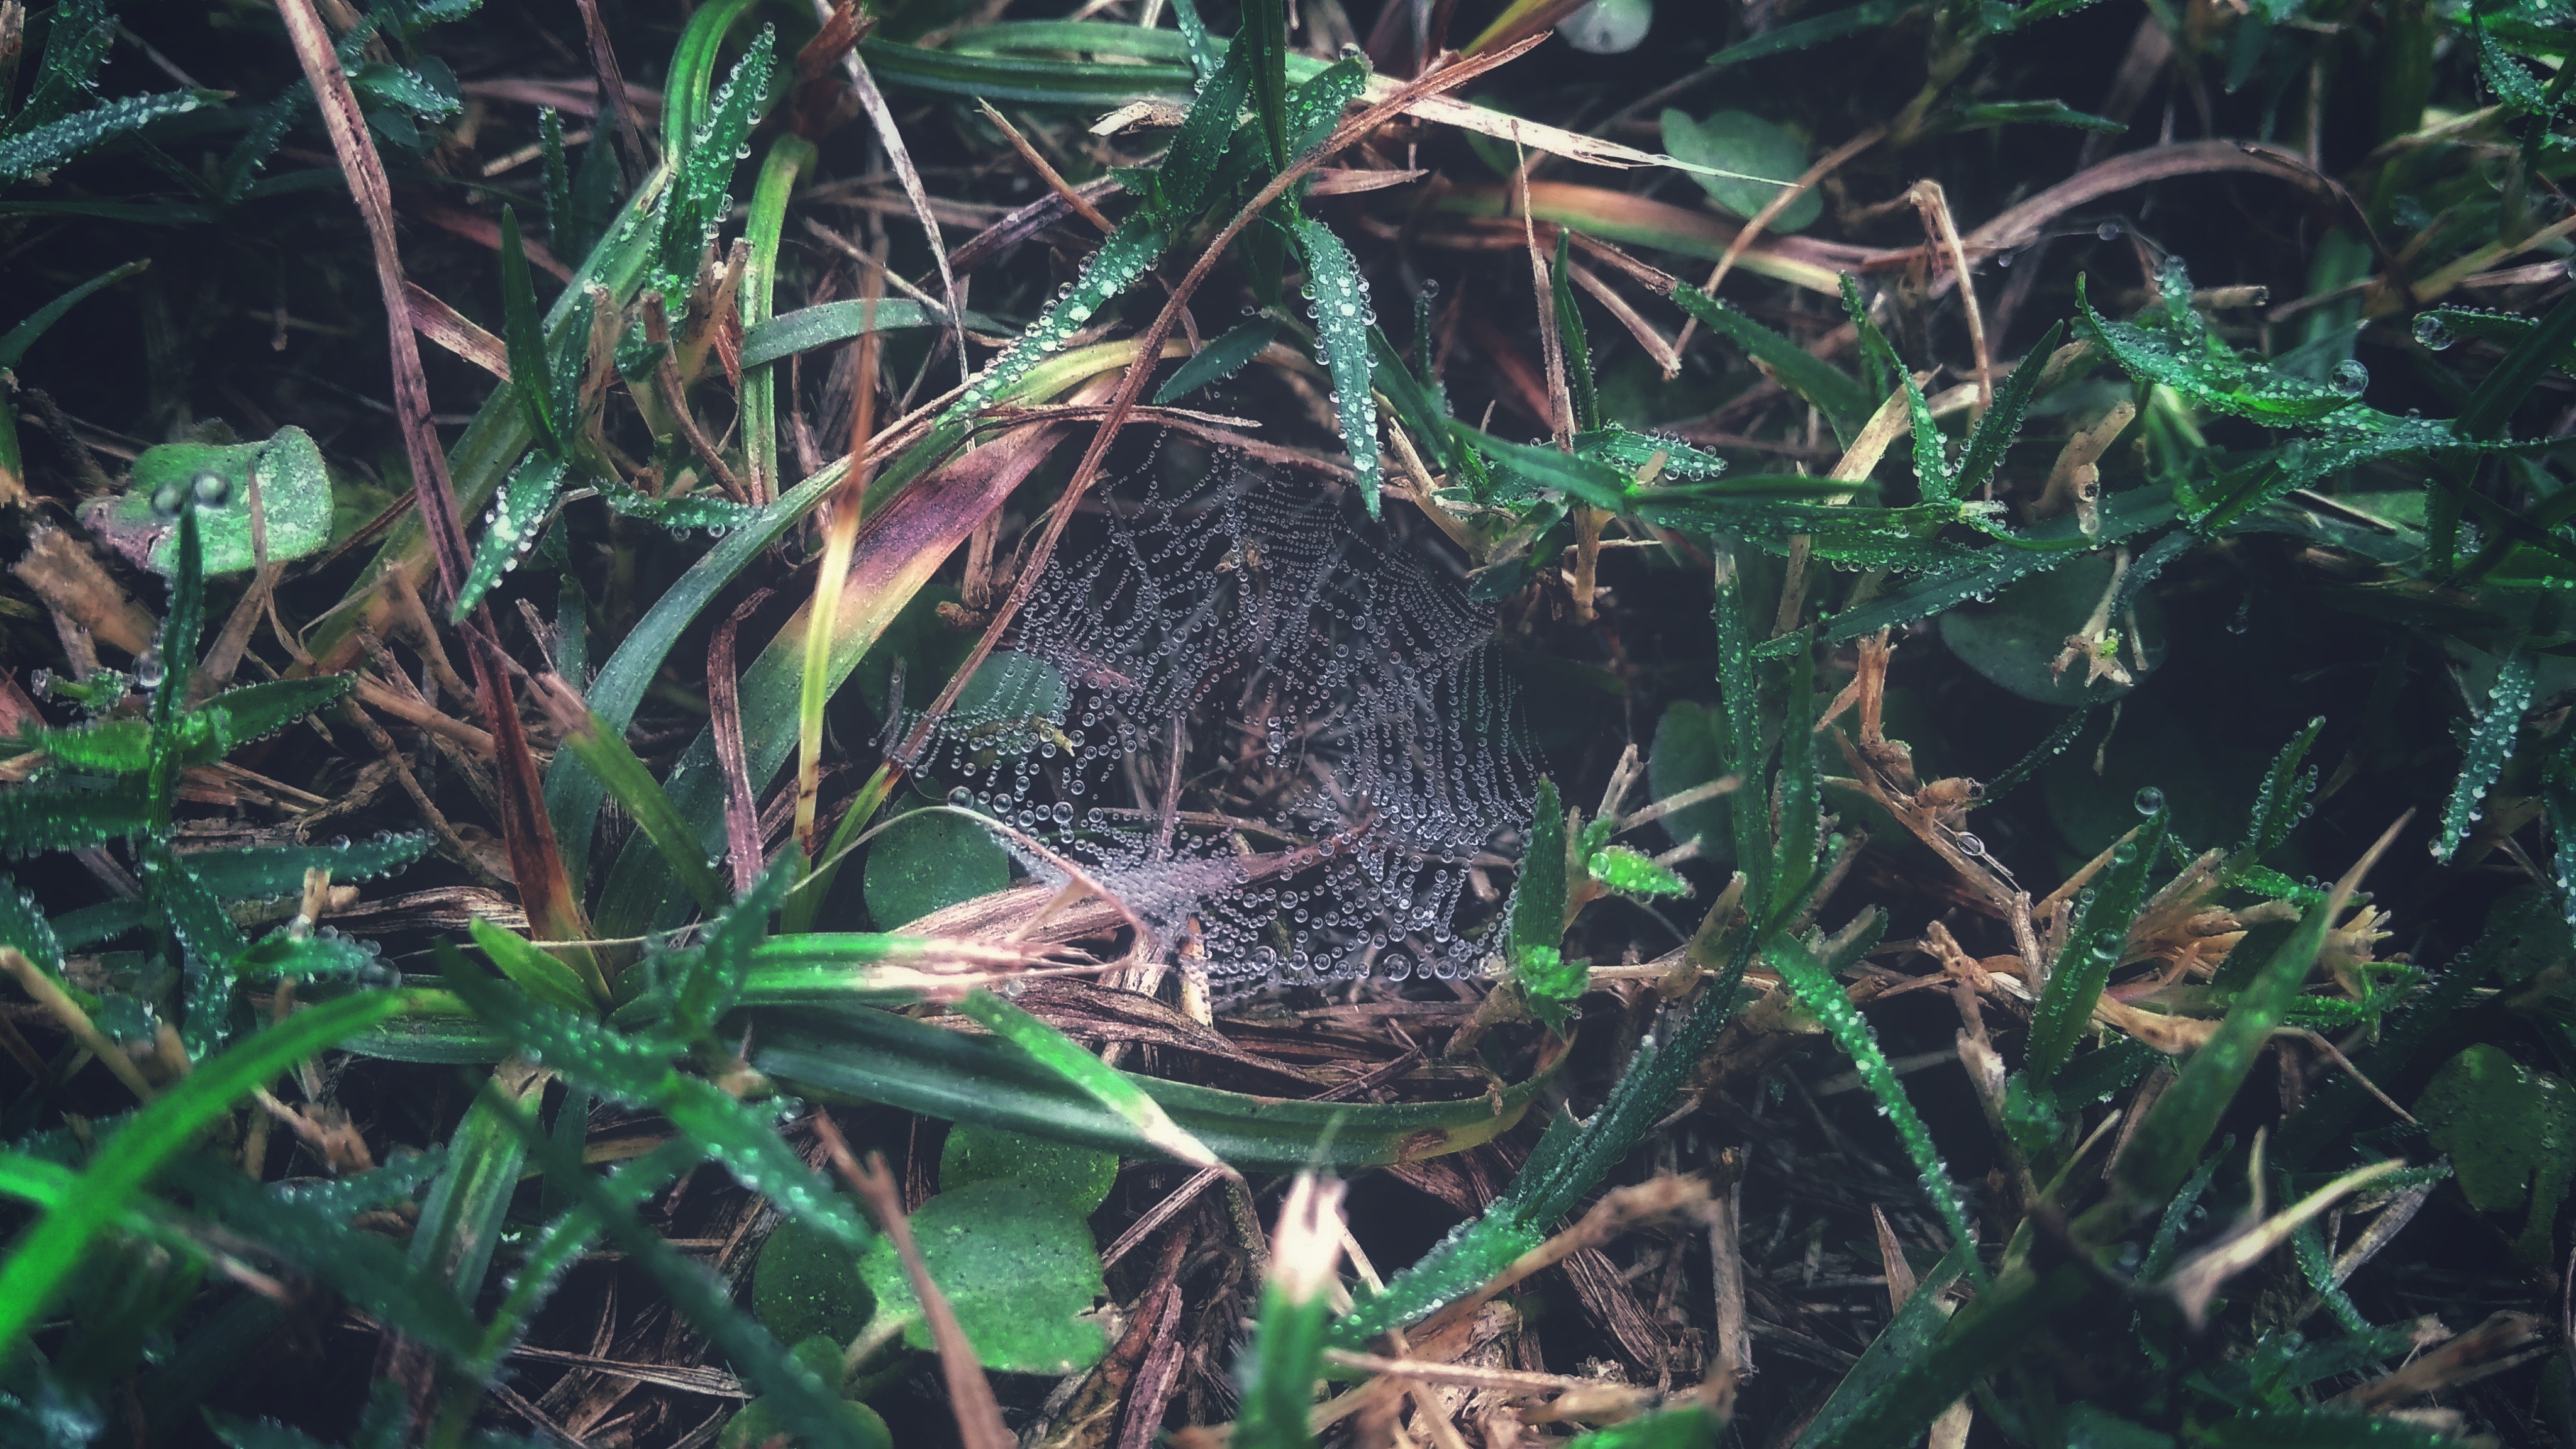
nest, bird nest, terrestrial animal, grass, adaptation, camouflage, plant, twig, wildlife